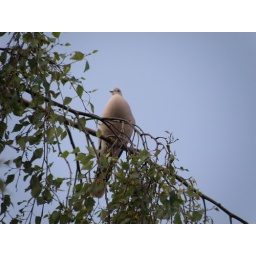
A wood pigeon in a silver birch tree